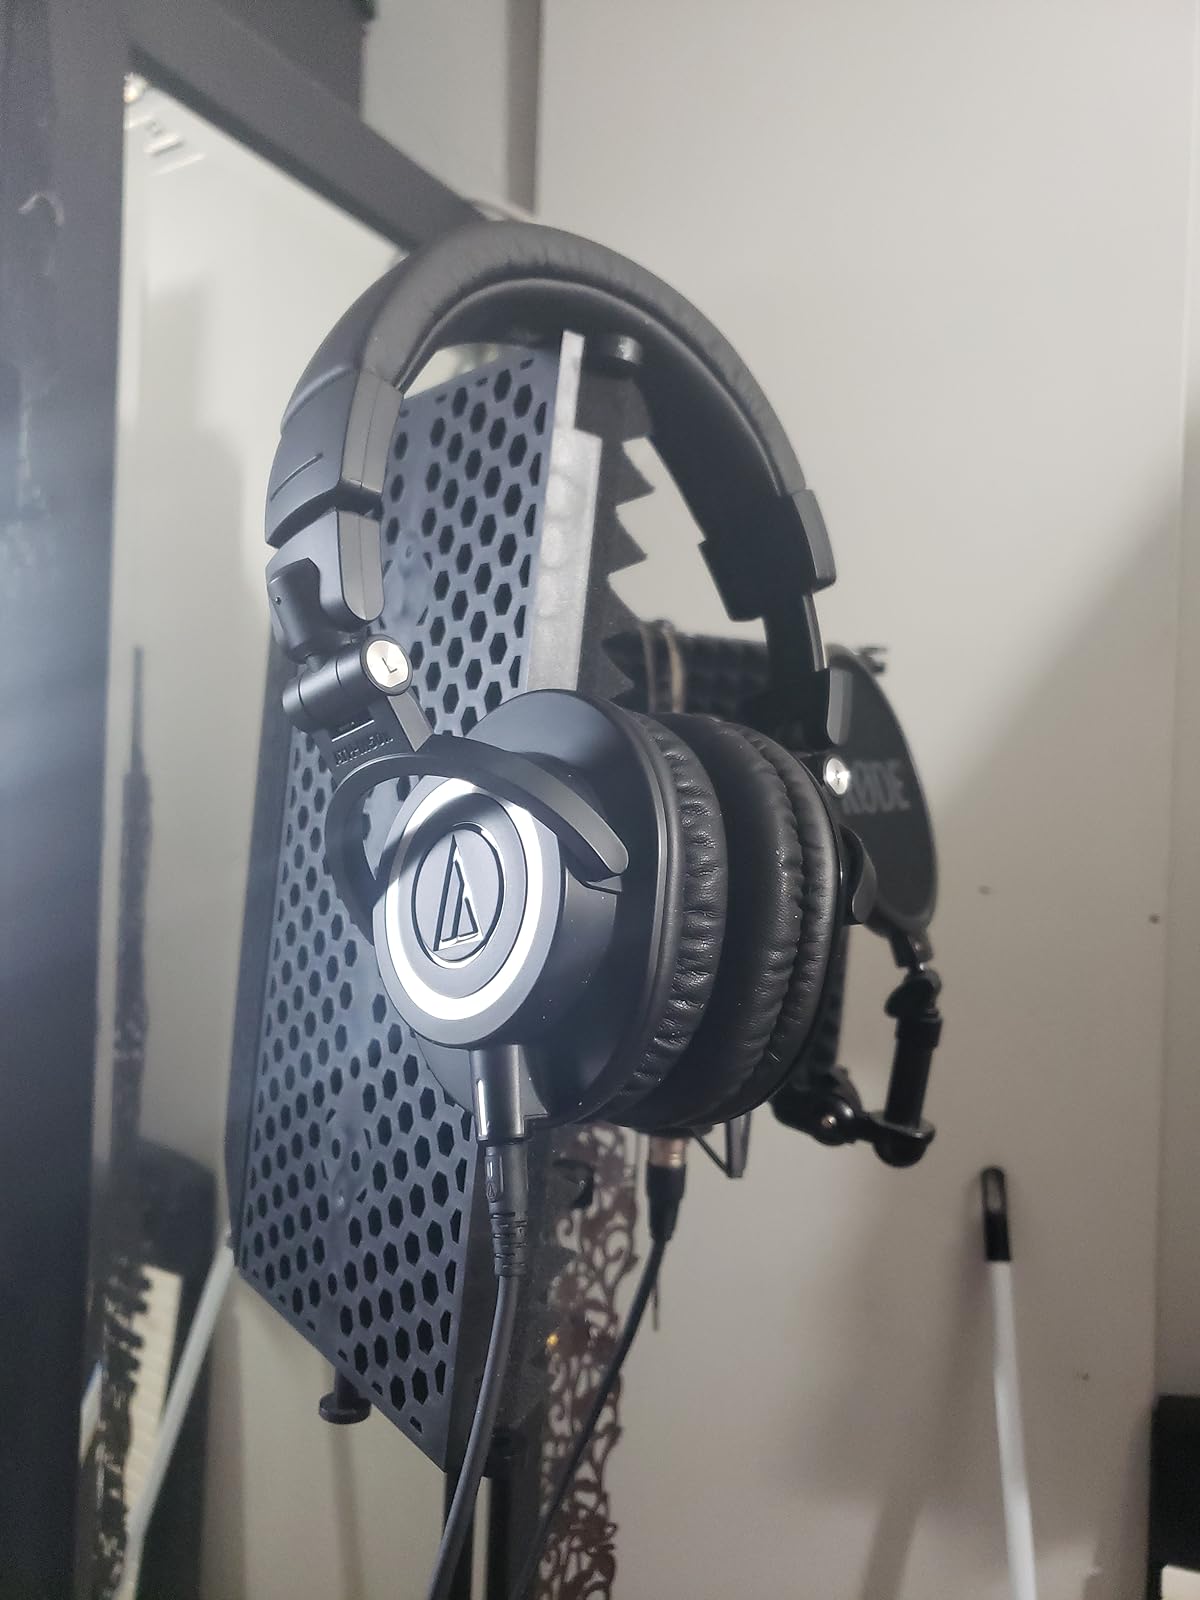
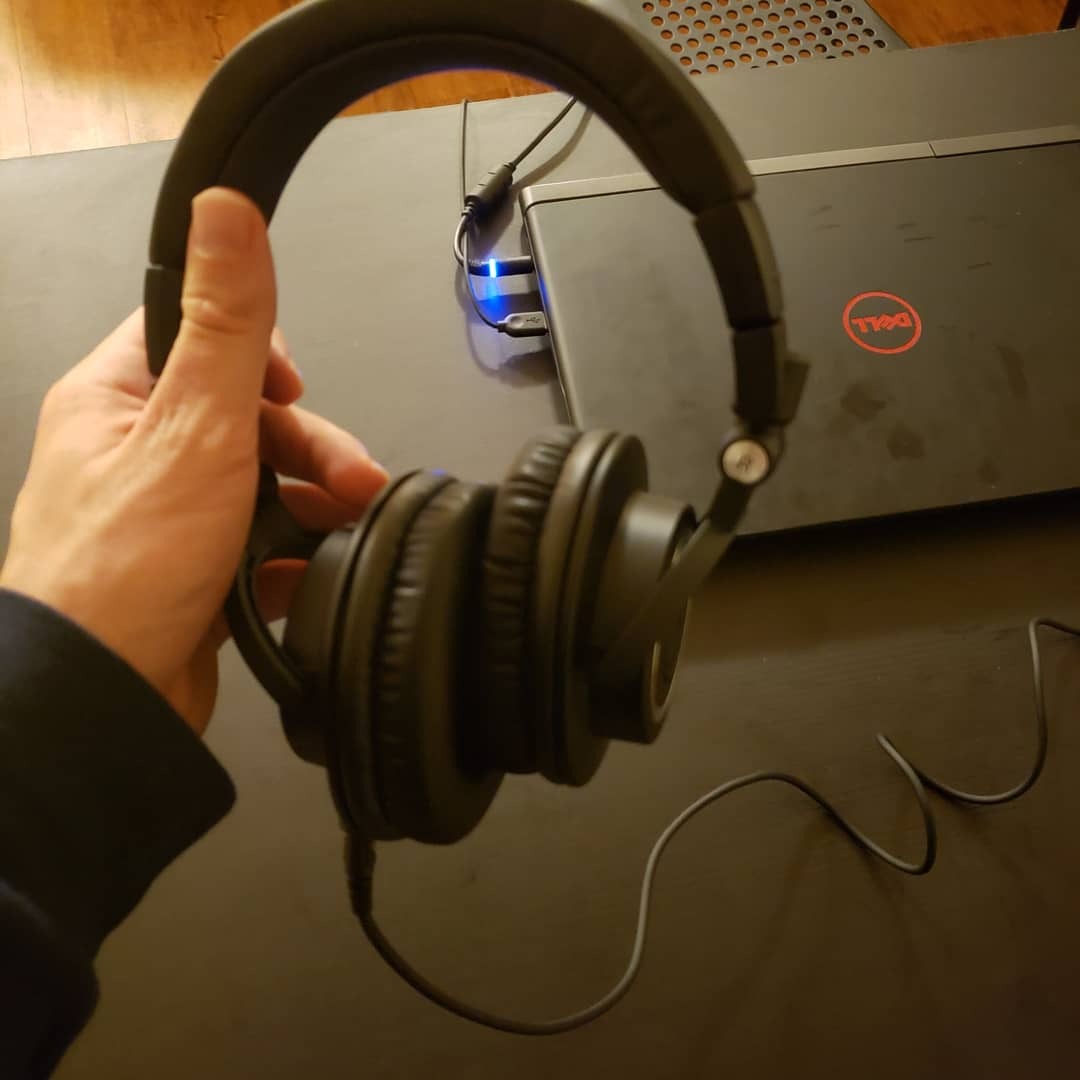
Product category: headphones
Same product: yes